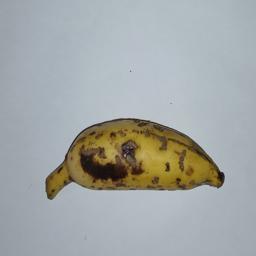
Banana variety: Champa Kola